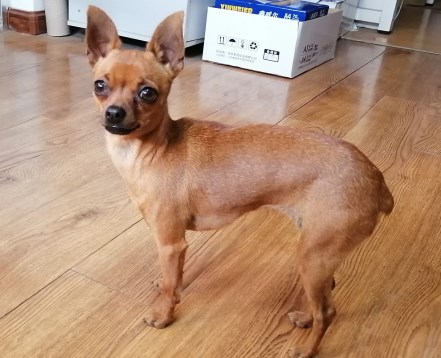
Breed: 561-n000127-miniature_pinscher